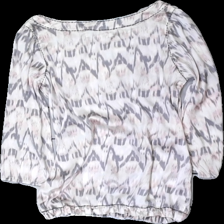
View: back
Type: Blouse
Category: Ladies
Brand: Not in the list
Brand text on label: Mark Lauge
Colors: White, Black, Pink, Multicolor
Material: 100% polyester
Pattern: Other
Cut: Regular, C-collar
Size: M
Season: All
Smell: Minor
Price range: 50-100
Recommended usage: Reuse
Comment: detergent smell